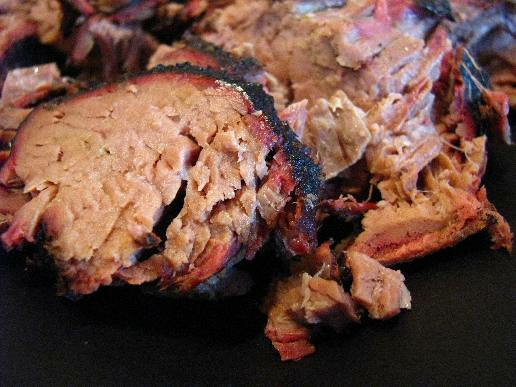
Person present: No